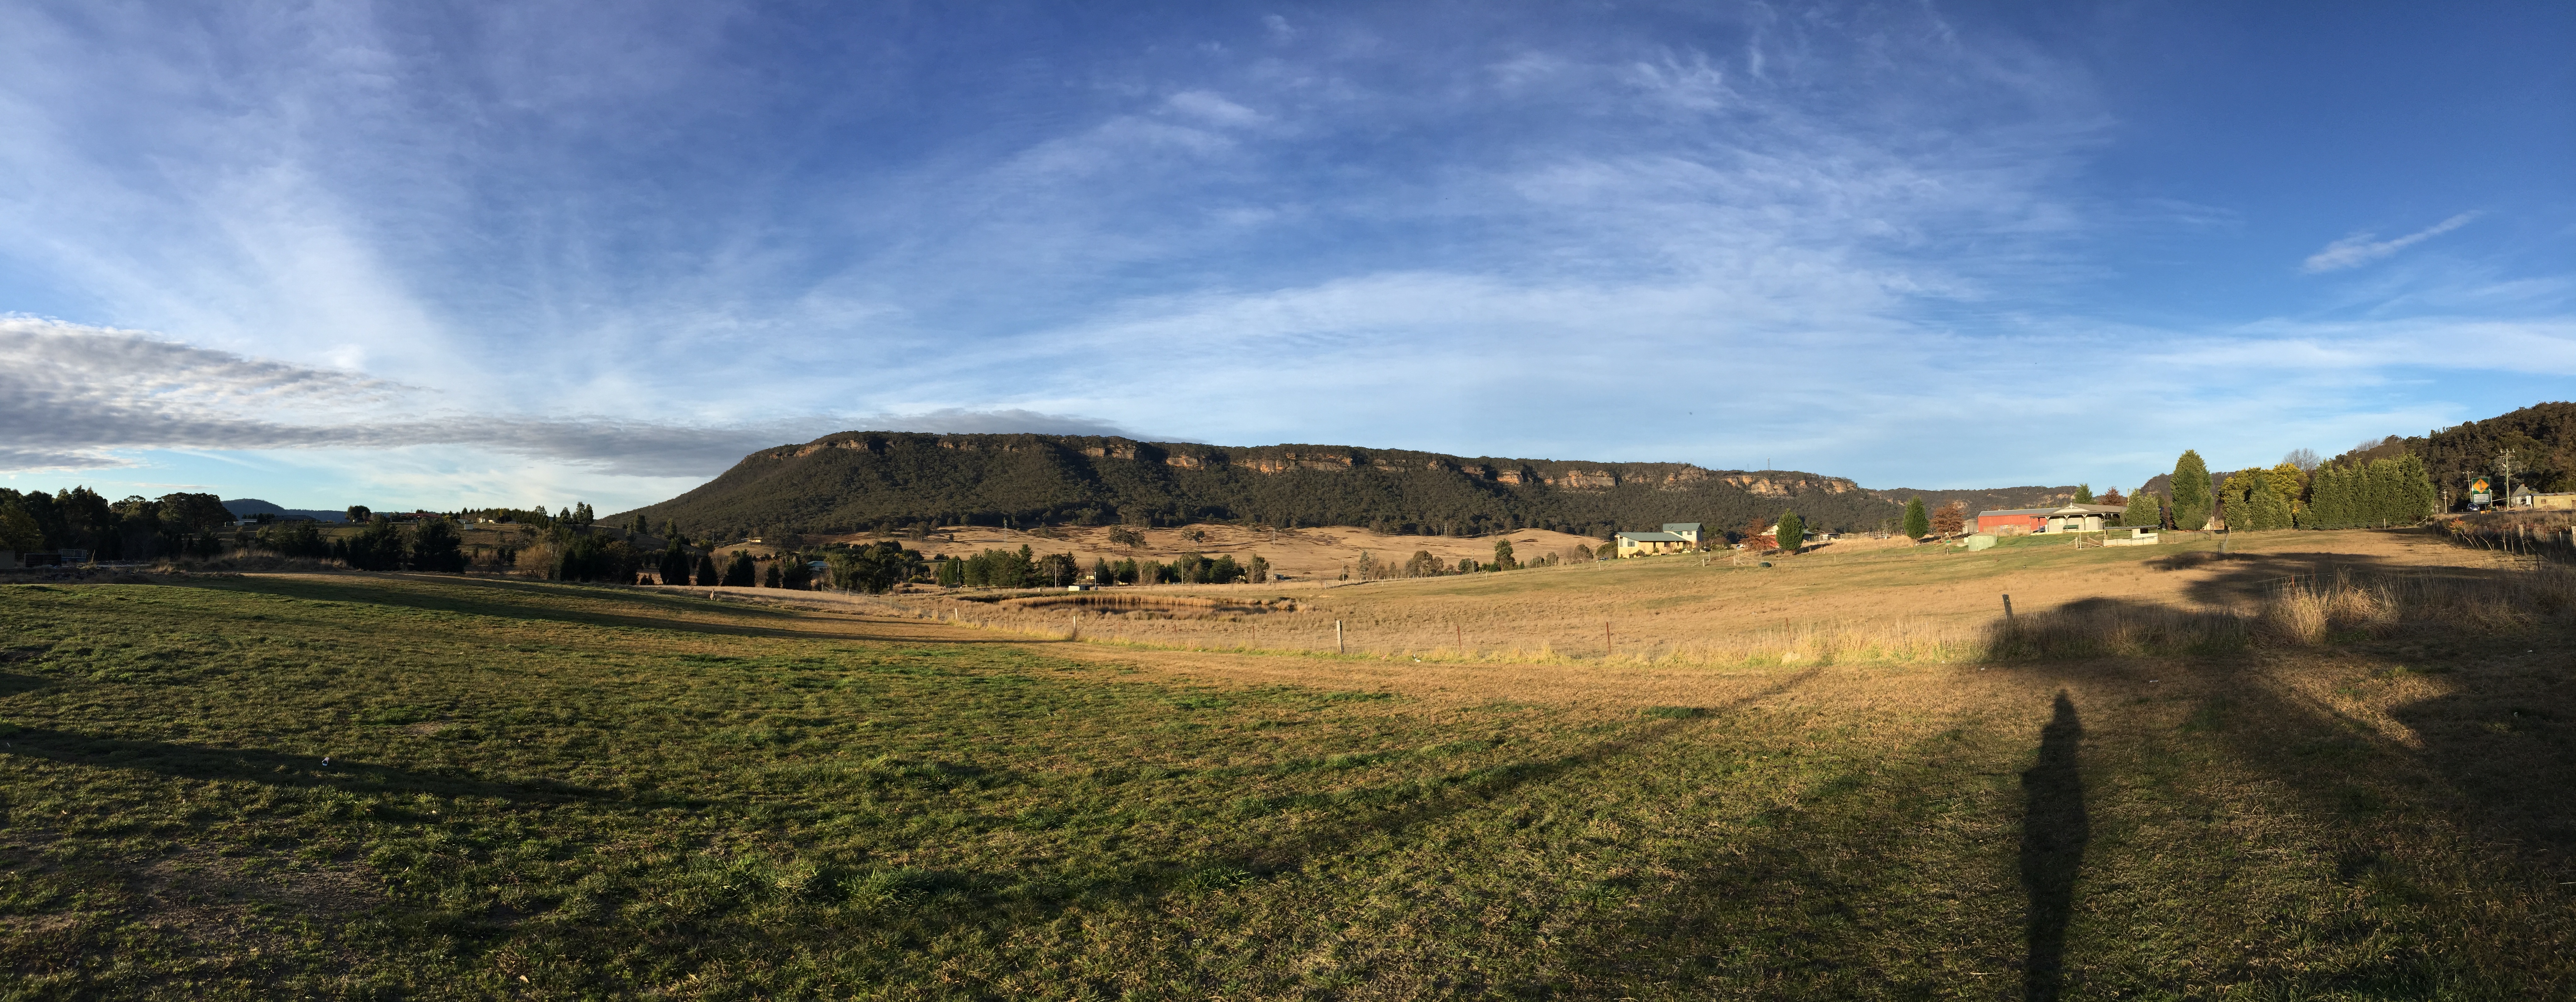
landscape, grass, horizon, mountain, cloud, sky, field, farm, prairie, hill, valley, mountain range, panorama, soil, agriculture, terrain, plain, grassland, badlands, plateau, steppe, rural area, geographical feature, mountainous landforms